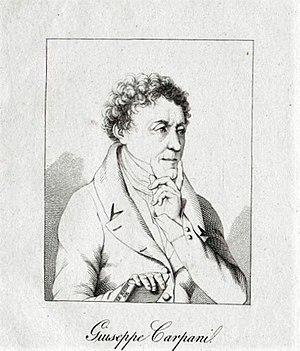
Giuseppe Carpani, né le 29 décembre 1751 à Vill'Albese et décédé le 22 janvier 1825 à Vienne, est un homme de lettres italien.